Lindenholzhausen station

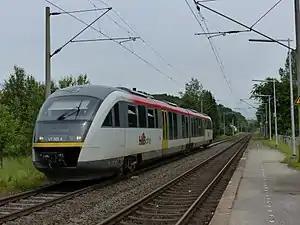

Lindenholzhausen station is a station on the Main-Lahn Railway, which runs from Frankfurt (Main) Hauptbahnhof to Limburg (Lahn), in the Limburg an der Lahn suburb of Lindenholzhausen in the German state of Hesse.